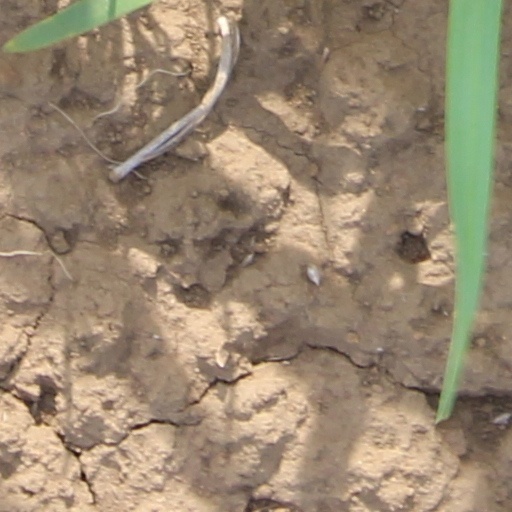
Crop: wheat